Jeffrey Hudson

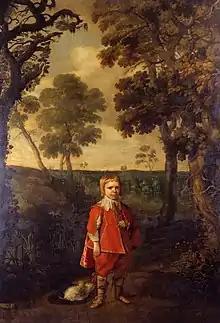
Hudson in the woods by Daniel Mytens

Hudson moved into Denmark House in London in late 1626, where the Queen maintained her royal household, with its many French attendants and Catholic priests. He was one of several natural curiosities and pets, among whom were a giant Welsh porter named William Evans, two disproportionate dwarves, and a monkey called Pug. He later developed a routine with Evans in which the porter pulled Hudson out of his pocket along with a loaf of bread and proceeded to make a sandwich. As he matured, Hudson learned to amuse and entertain with his wit, courtly behaviour, and appearance. Dwarves were not rare in the courts of Europe, but Hudson's proportions and tiny size made him uniquely famous. His size was repeatedly described as 18 or 19 inches, and he was reported to have grown little between 7 and 30 years of age. He was often cast in picturesque roles in the elaborate costumed masques which were staged by Inigo Jones for the amusement of the court.